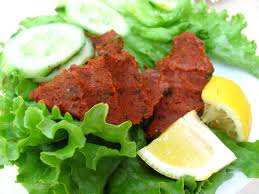
Yemek: cig_kofte